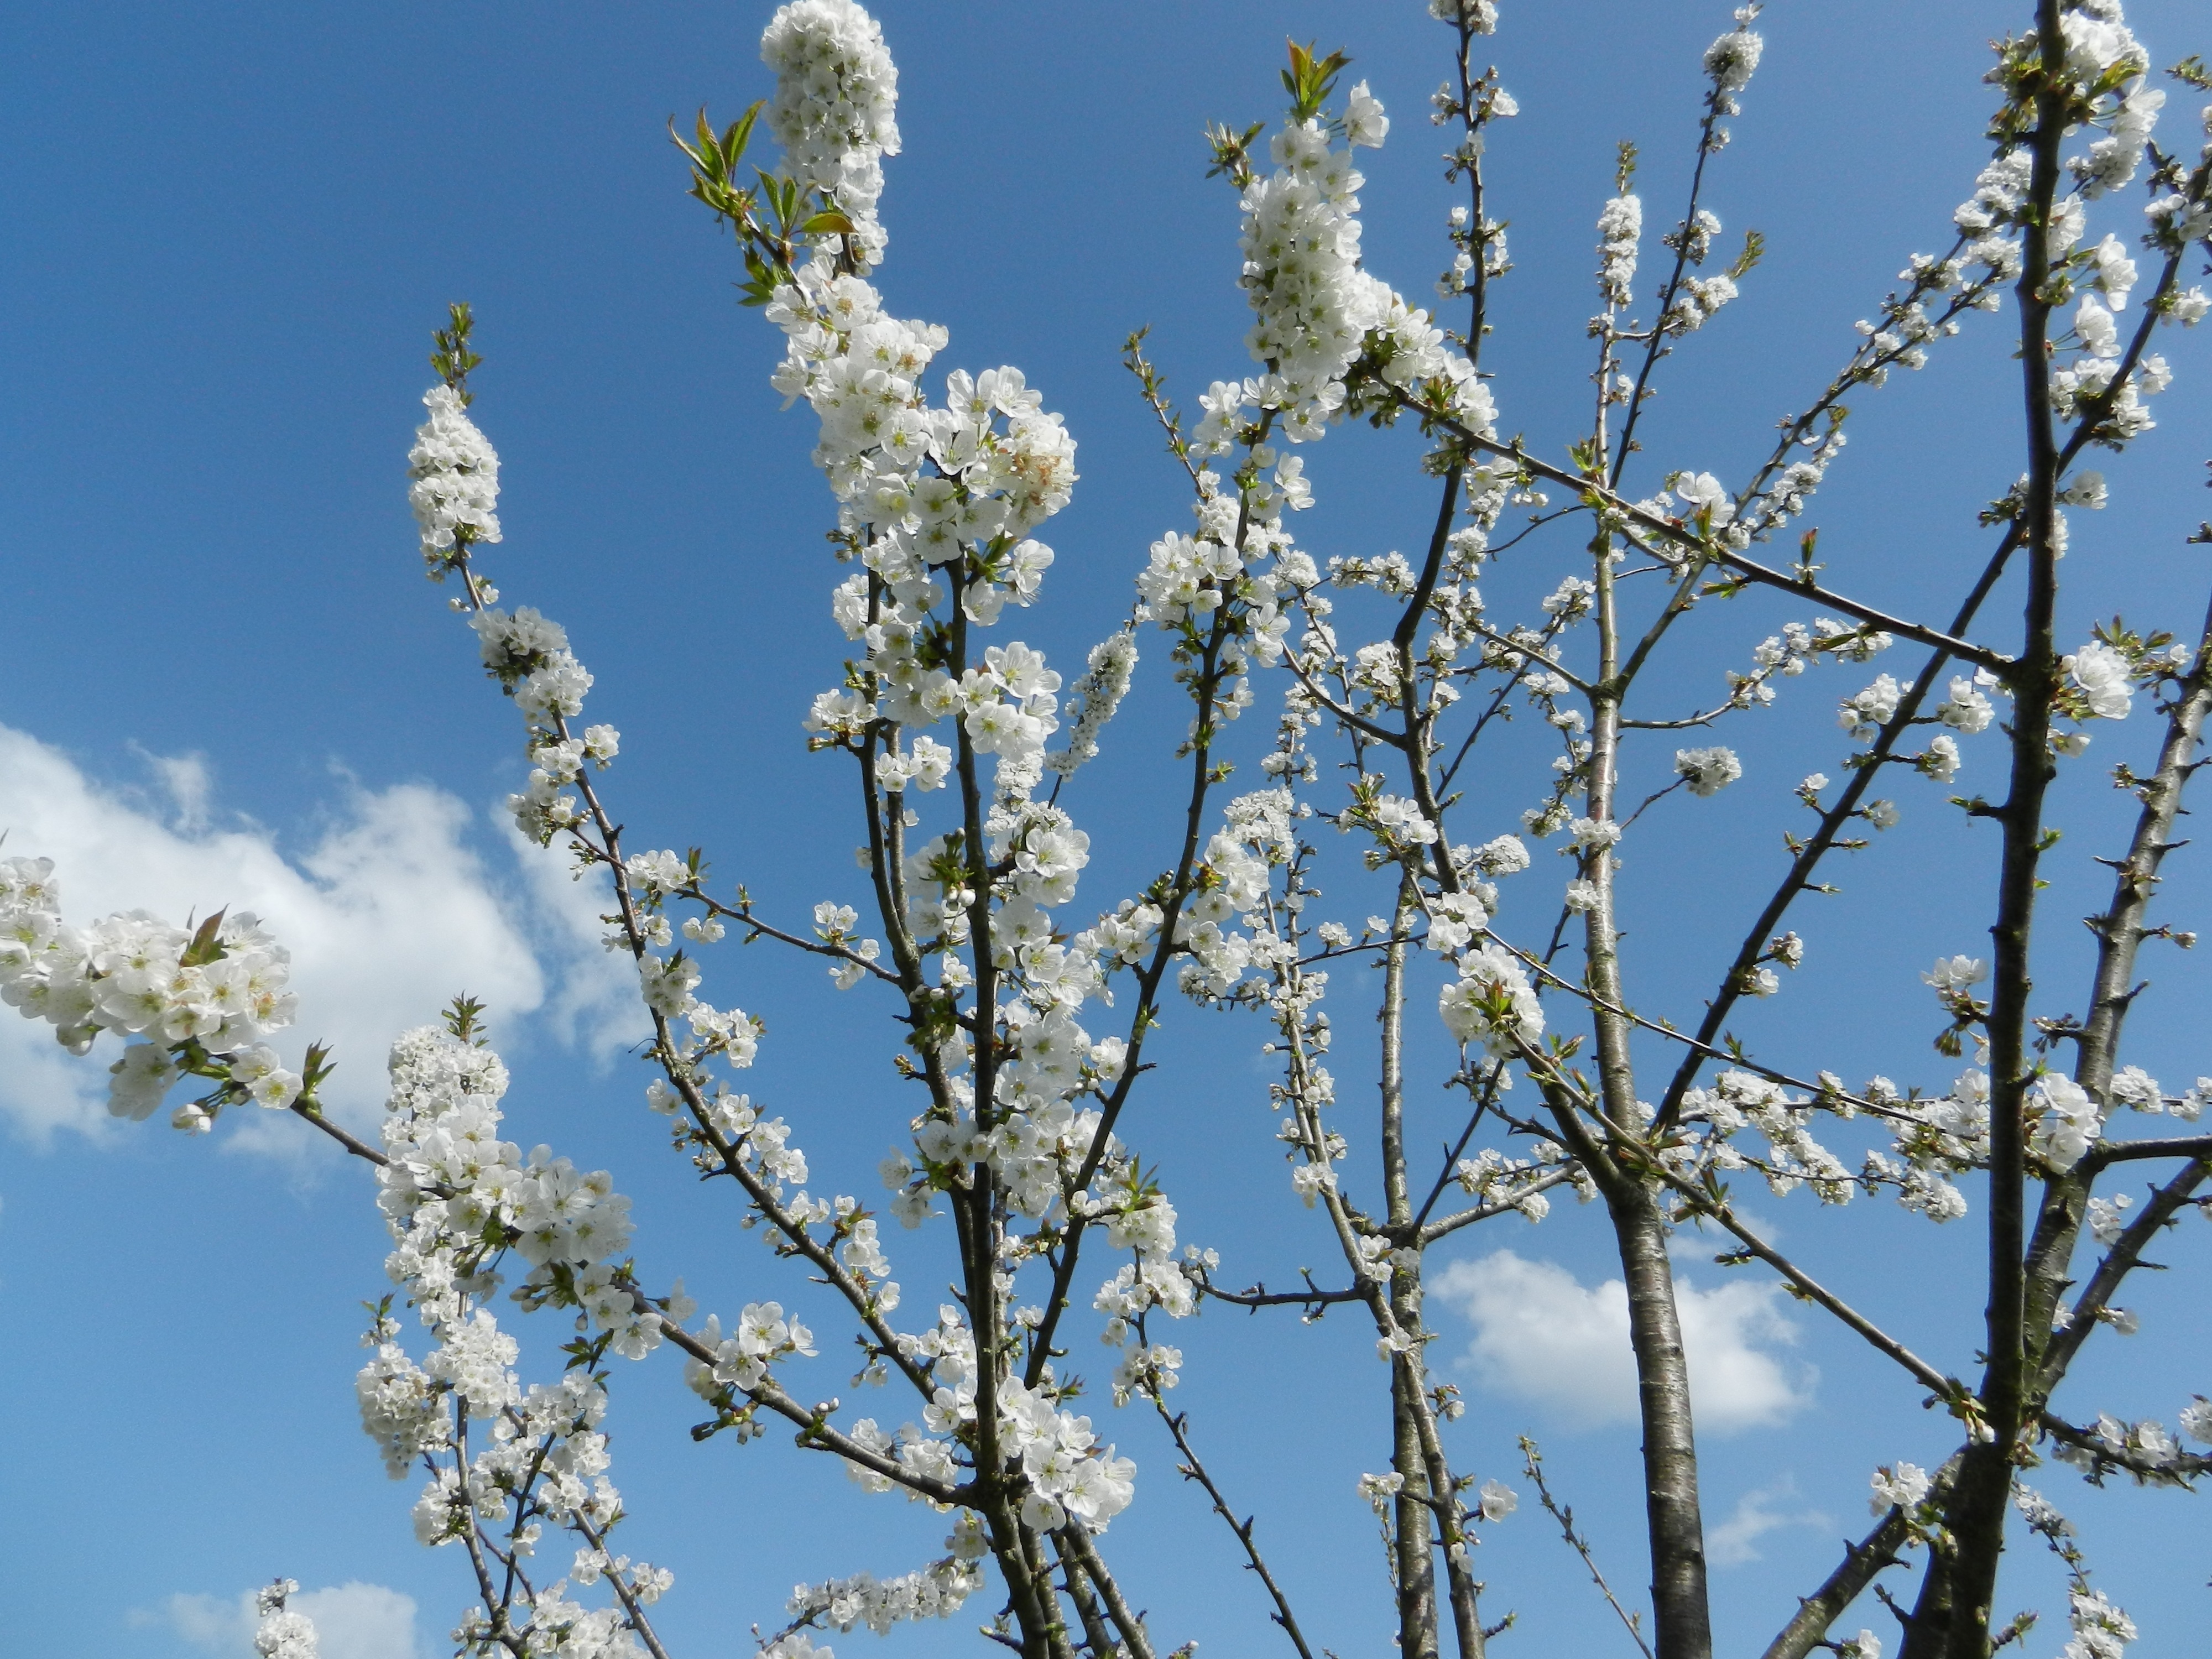
tree, nature, branch, blossom, winter, plant, flower, frost, spring, produce, flora, twig, cherry, flowering plant, plant stem, land plant